University of Utah College of Science

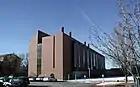
Henry Eyring Building

Completed in 2004 and designed by Pollard Architects. The Henry Eyring Building (HEB) is named after Henry Eyring, a Distinguished Professor of Chemistry and Metallurgy (1966-1981) and a former dean of the Graduate School (1946-1966). Dr. Eyring received his Ph.D. in Chemistry from the University of California, Berkeley, and taught in Wisconsin, Berlin, and Berkeley before making his way to Utah in 1946. He was a former president of the American Chemical Society (1963), and the U still has an active ACS student chapter.